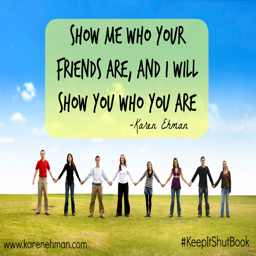
casual group of friends holding hands outdoors in a park on a beautiful day